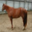
Label: horse